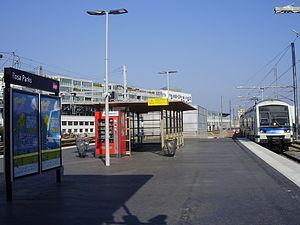
Rame à deux niveaux de type Z 22500 arrivant à la gare Rosa Parks, à Paris 19e, France, et se dirigeant vers la gare Haussmann - Saint-Lazare.
La gare Rosa-Parks, auparavant nommée Évangile en raison de sa situation à proximité de la rue de l'Évangile, est une gare française du nord-est parisien, sur la ligne E du RER, en limite des 18ᵉ et 19ᵉ arrondissements, à l'étude depuis les années 1990, mise en service le 13 décembre 2015. Elle se trouve à côté de la gare d'Est-Ceinture qui était une petite gare voyageurs située sur la ligne de Petite Ceinture.